Zwickau–Schwarzenberg railway

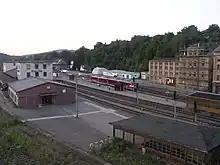
Aue station

The route begins on the south side of Zwickau Hauptbahnhof and leaves the station to the south with a curve to the west. Soon after, a line runs to the left that connects to the tram track (which has been converted to mixed gauge with three rails) and extends to central Zwickau, which is used by the trains of Vogtlandbahn on the Zwickau Zentrum–Kraslice route. An almost straight track leads south through the Zwickau suburbs of Schedewitz and Cainsdorf to Wilkau-Haßlau. From 1881 to 1973, a narrow gauge line ran from Wilkau-Haßlau to Kirchberg and later Carlsfeld. Shortly after Wilkau Haßlau the line passes under the former narrow gauge line and then under the huge valley-spanning viaduct of the A72 autobahn (Leipzig–Hof). The line passes through Silberstraße, Wiesenburg and Fährbrücke along the narrow valley of the Zwickauer Mulde. Near Hartenstein station, the line passes Burg Stein castle then runs through a narrow wooded valley. Shortly after, it passes the railway buildings of the former Shaft 371 uranium mine, once the deepest mine in Europe. A platform operated until the early 1990s for Wismut mine passenger traffic. After the next station, Schlema unter (lower), the line passes through the only tunnel en route to Aue. In Aue, the line crosses the route of the former Chemnitz–Aue–Adorf line then leaves the Mulde valley. The route has several extremely tight curves, climbing the Schwarzwasser valley then reaches Lauter. Finally, it passes through Schwarzenberg Neuwelt and terminates at the Schwarzenberg station.